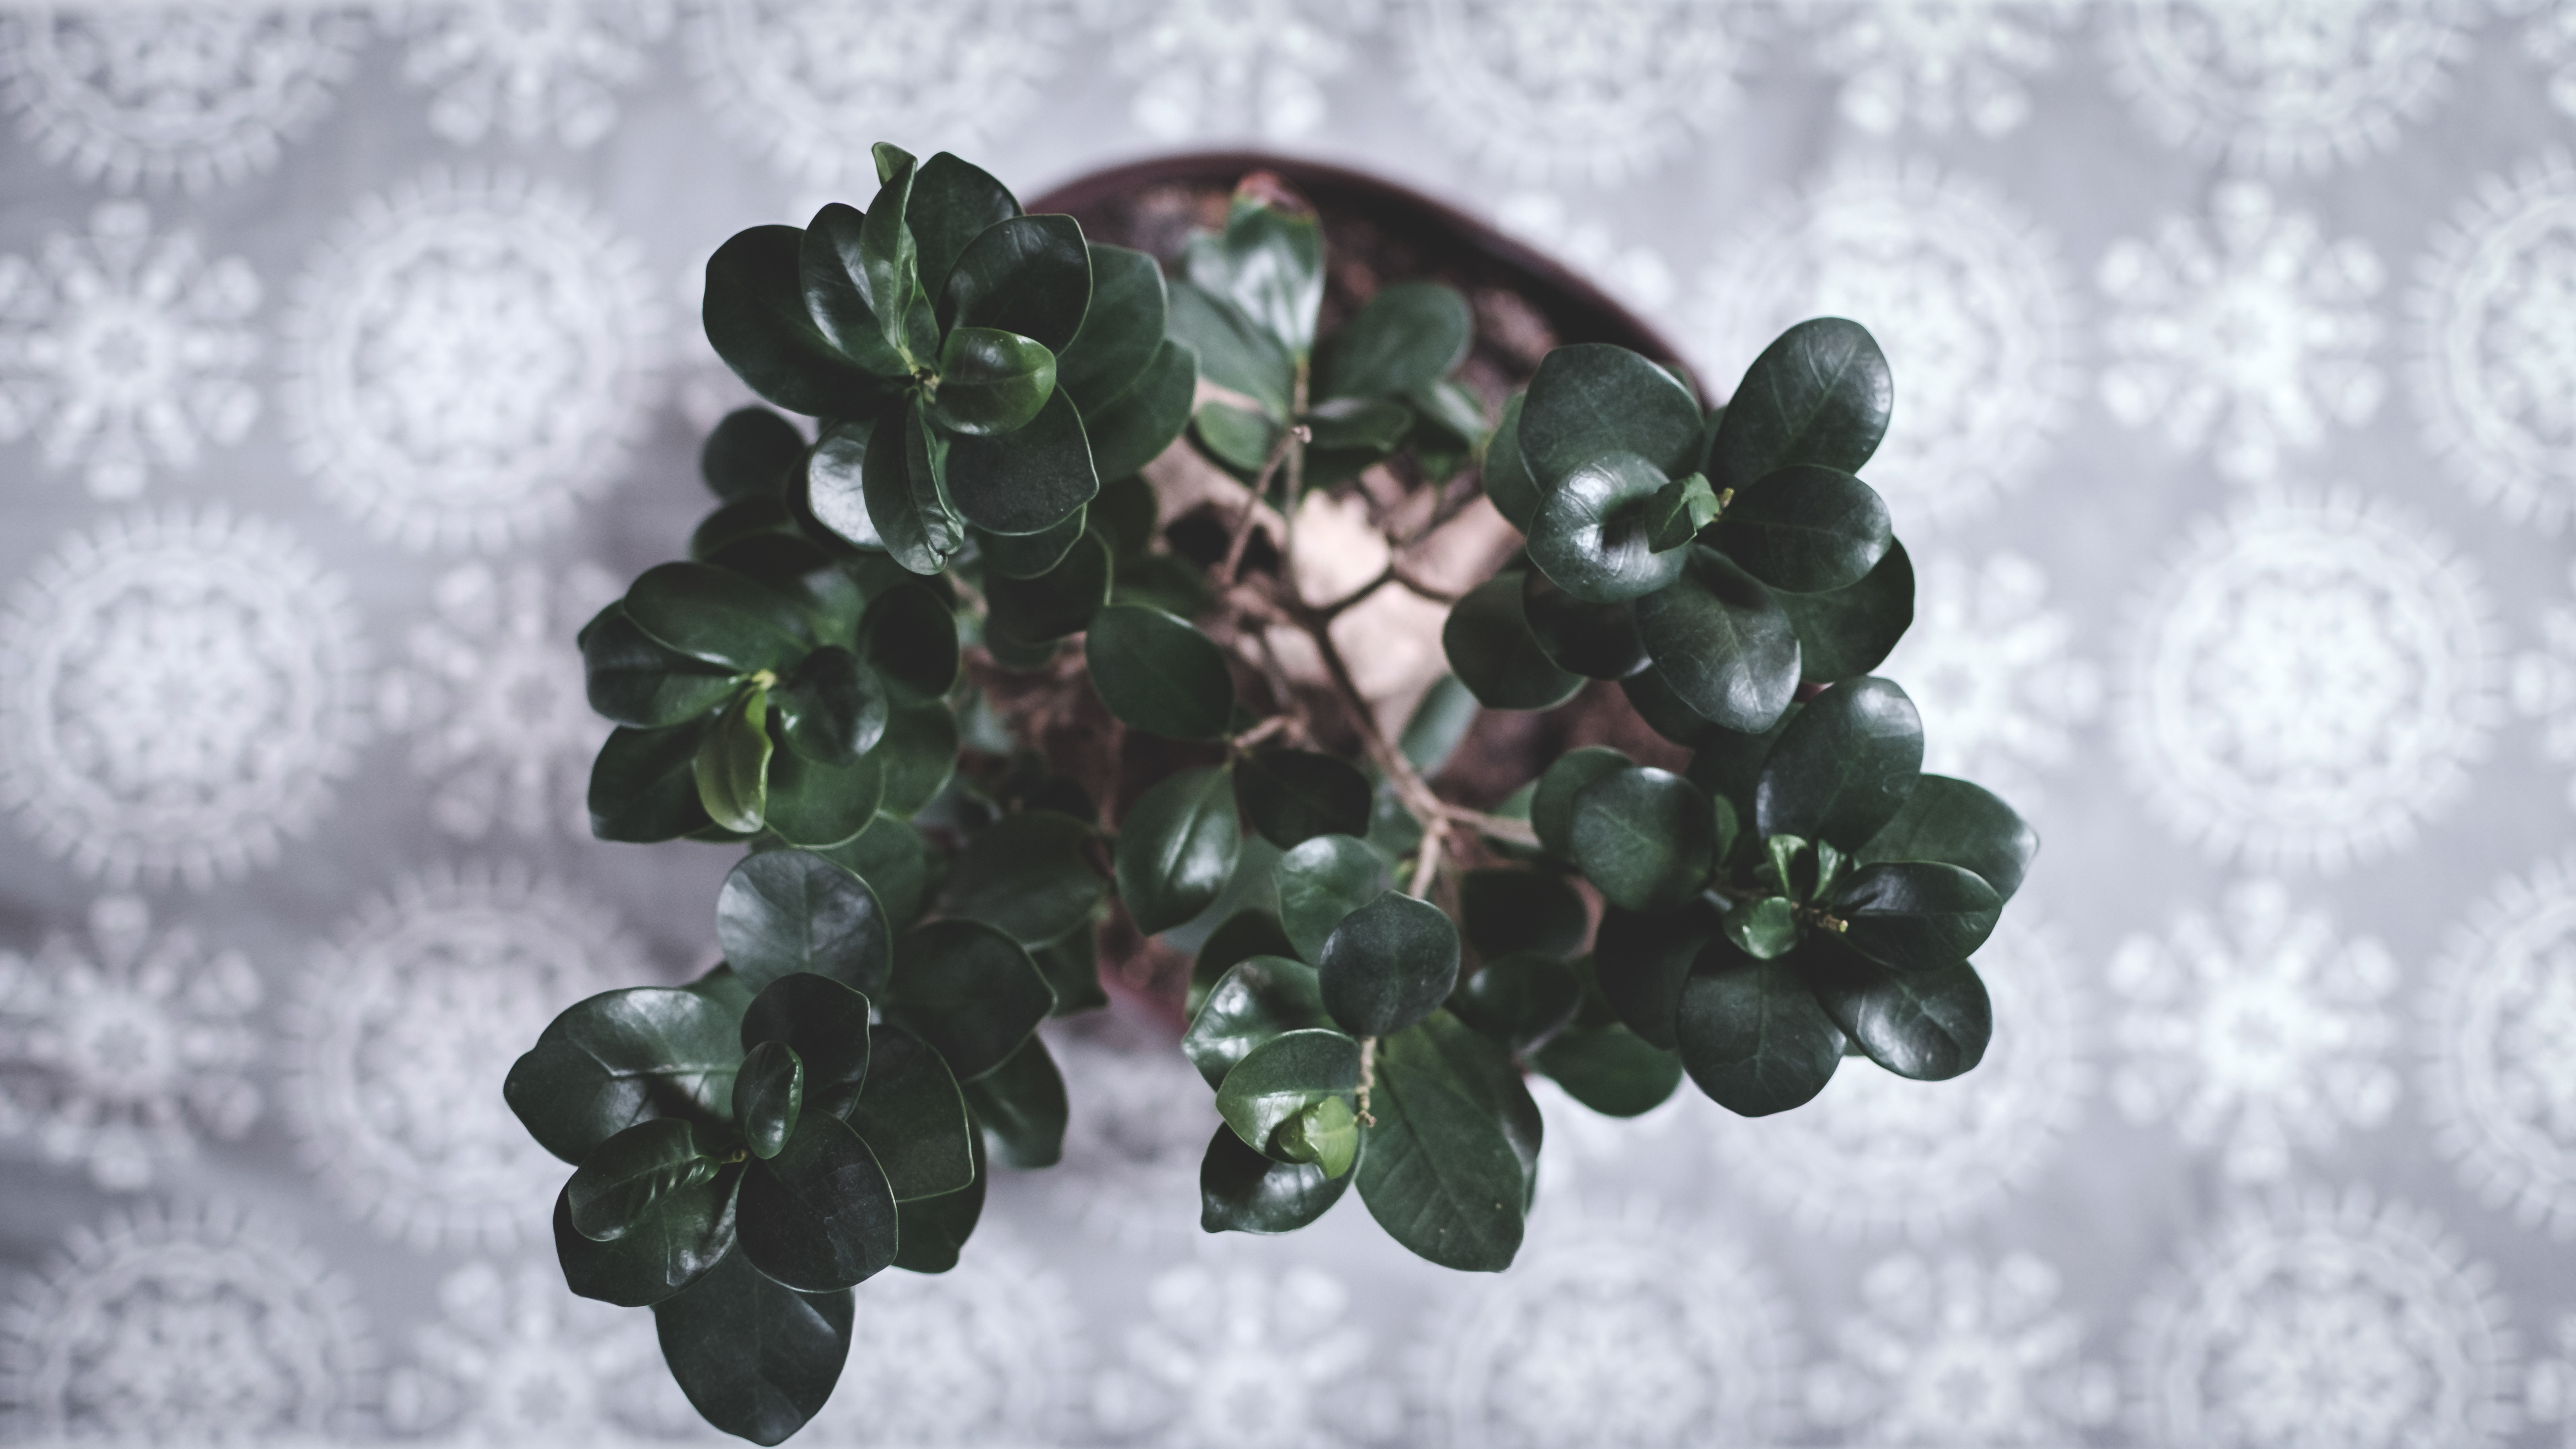
branch, blossom, plant, leaf, flower, frost, green, produce, botany, flora, potted plant, close up, shrub, topview, macro photography, flowering plant, land plant, decorative plant